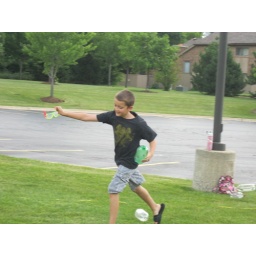
This boy runs back to the launch pads to give his safety goggles to the next person in line.